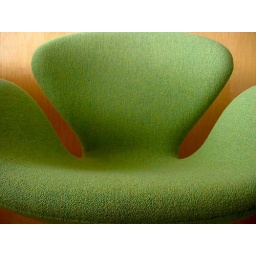
Designer chair in green